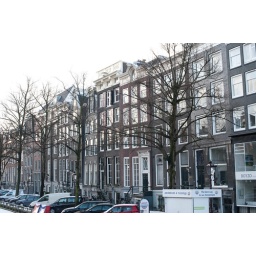
Our house is the one with the oval widow over the black door